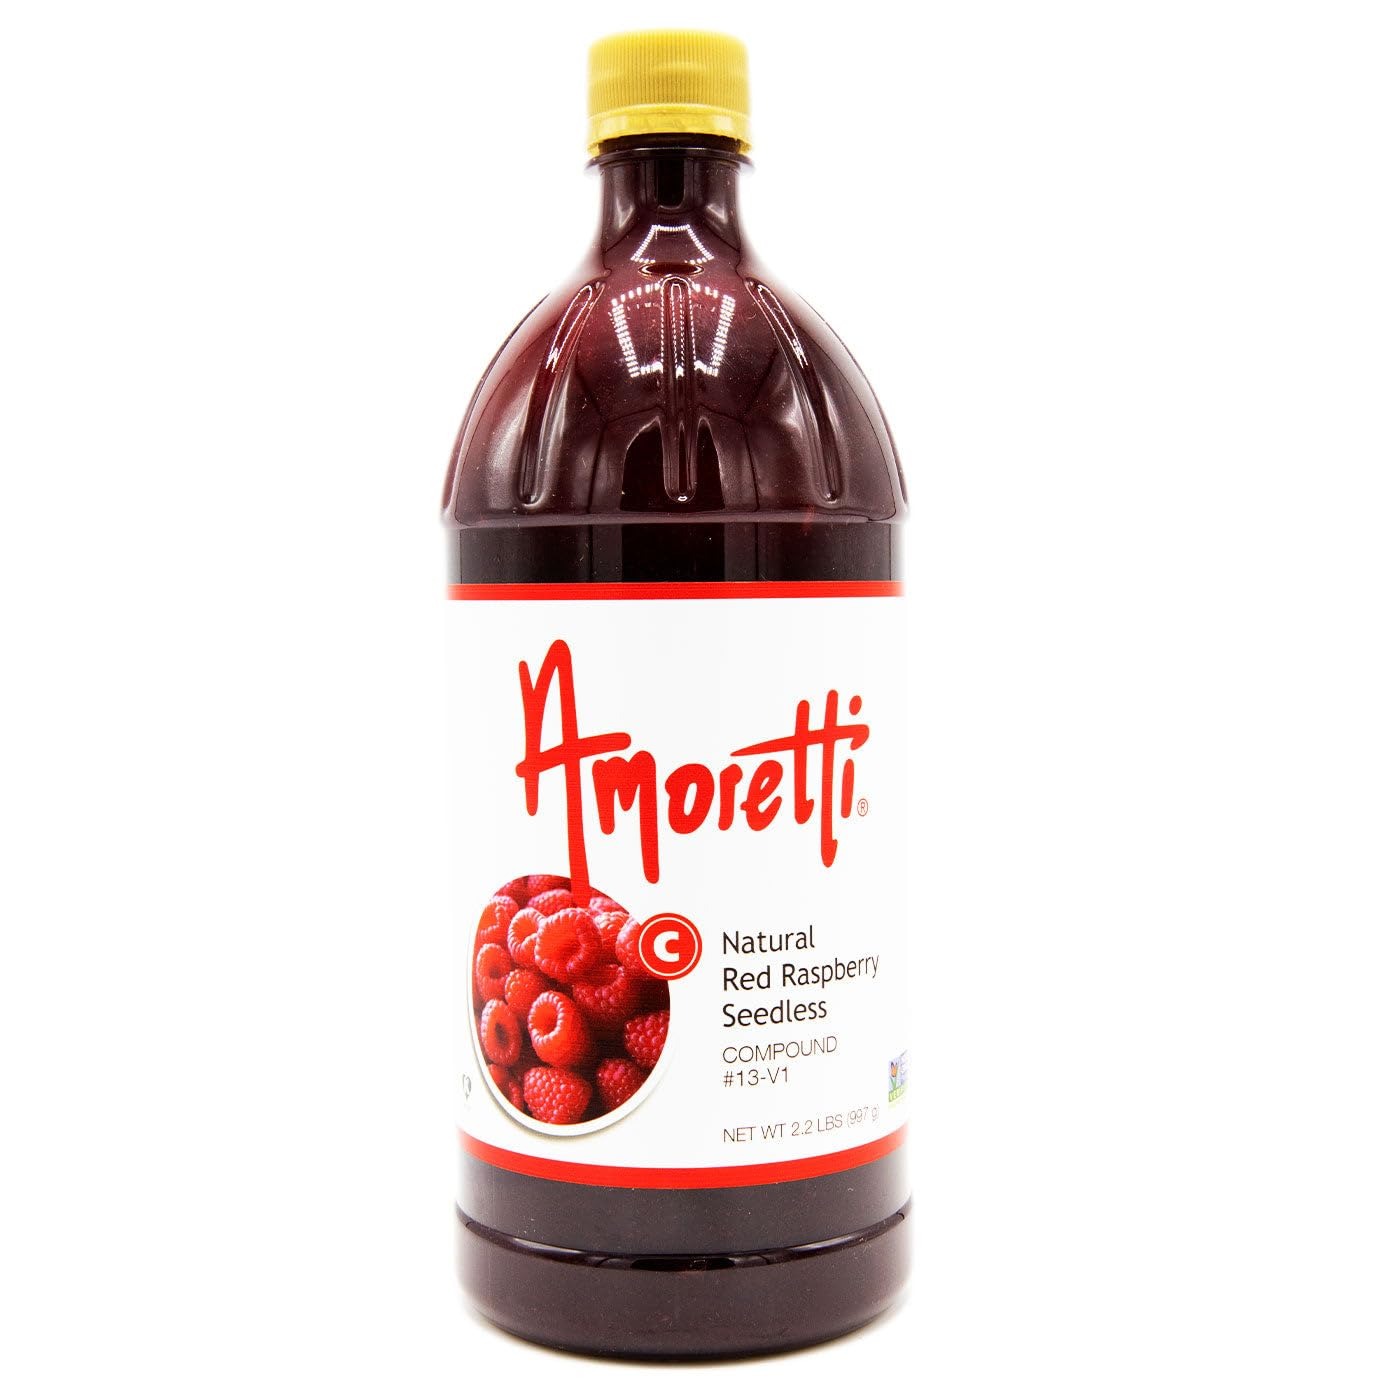
Item Name: Amoretti - Red Raspberry Seedless Compound 2.2 lbs / Artificial Color - Natural Flavors, Shelf Stable Even After Opening, Certified Kosher, TTB Approved, Perfect for Baking Applications & Beverages
Bullet Point 1: Amoretti Item #13
Bullet Point 2: Natural Flavors
Bullet Point 3: No high fructose corn syrup
Bullet Point 4: Shelf stable, even after opening
Bullet Point 5: More concentrated than competitive brands
Product Description: Amoretti
Value: 35.2
Unit: Ounce

Price: 119.64